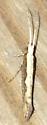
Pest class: diamondback_moth